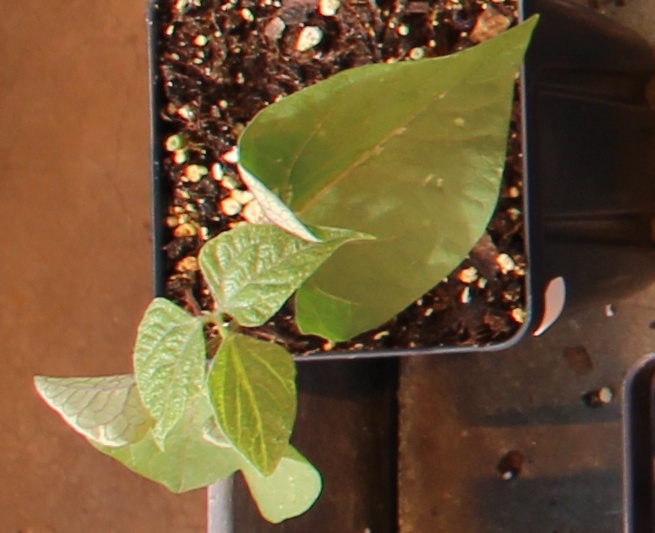
Label: Blackbean